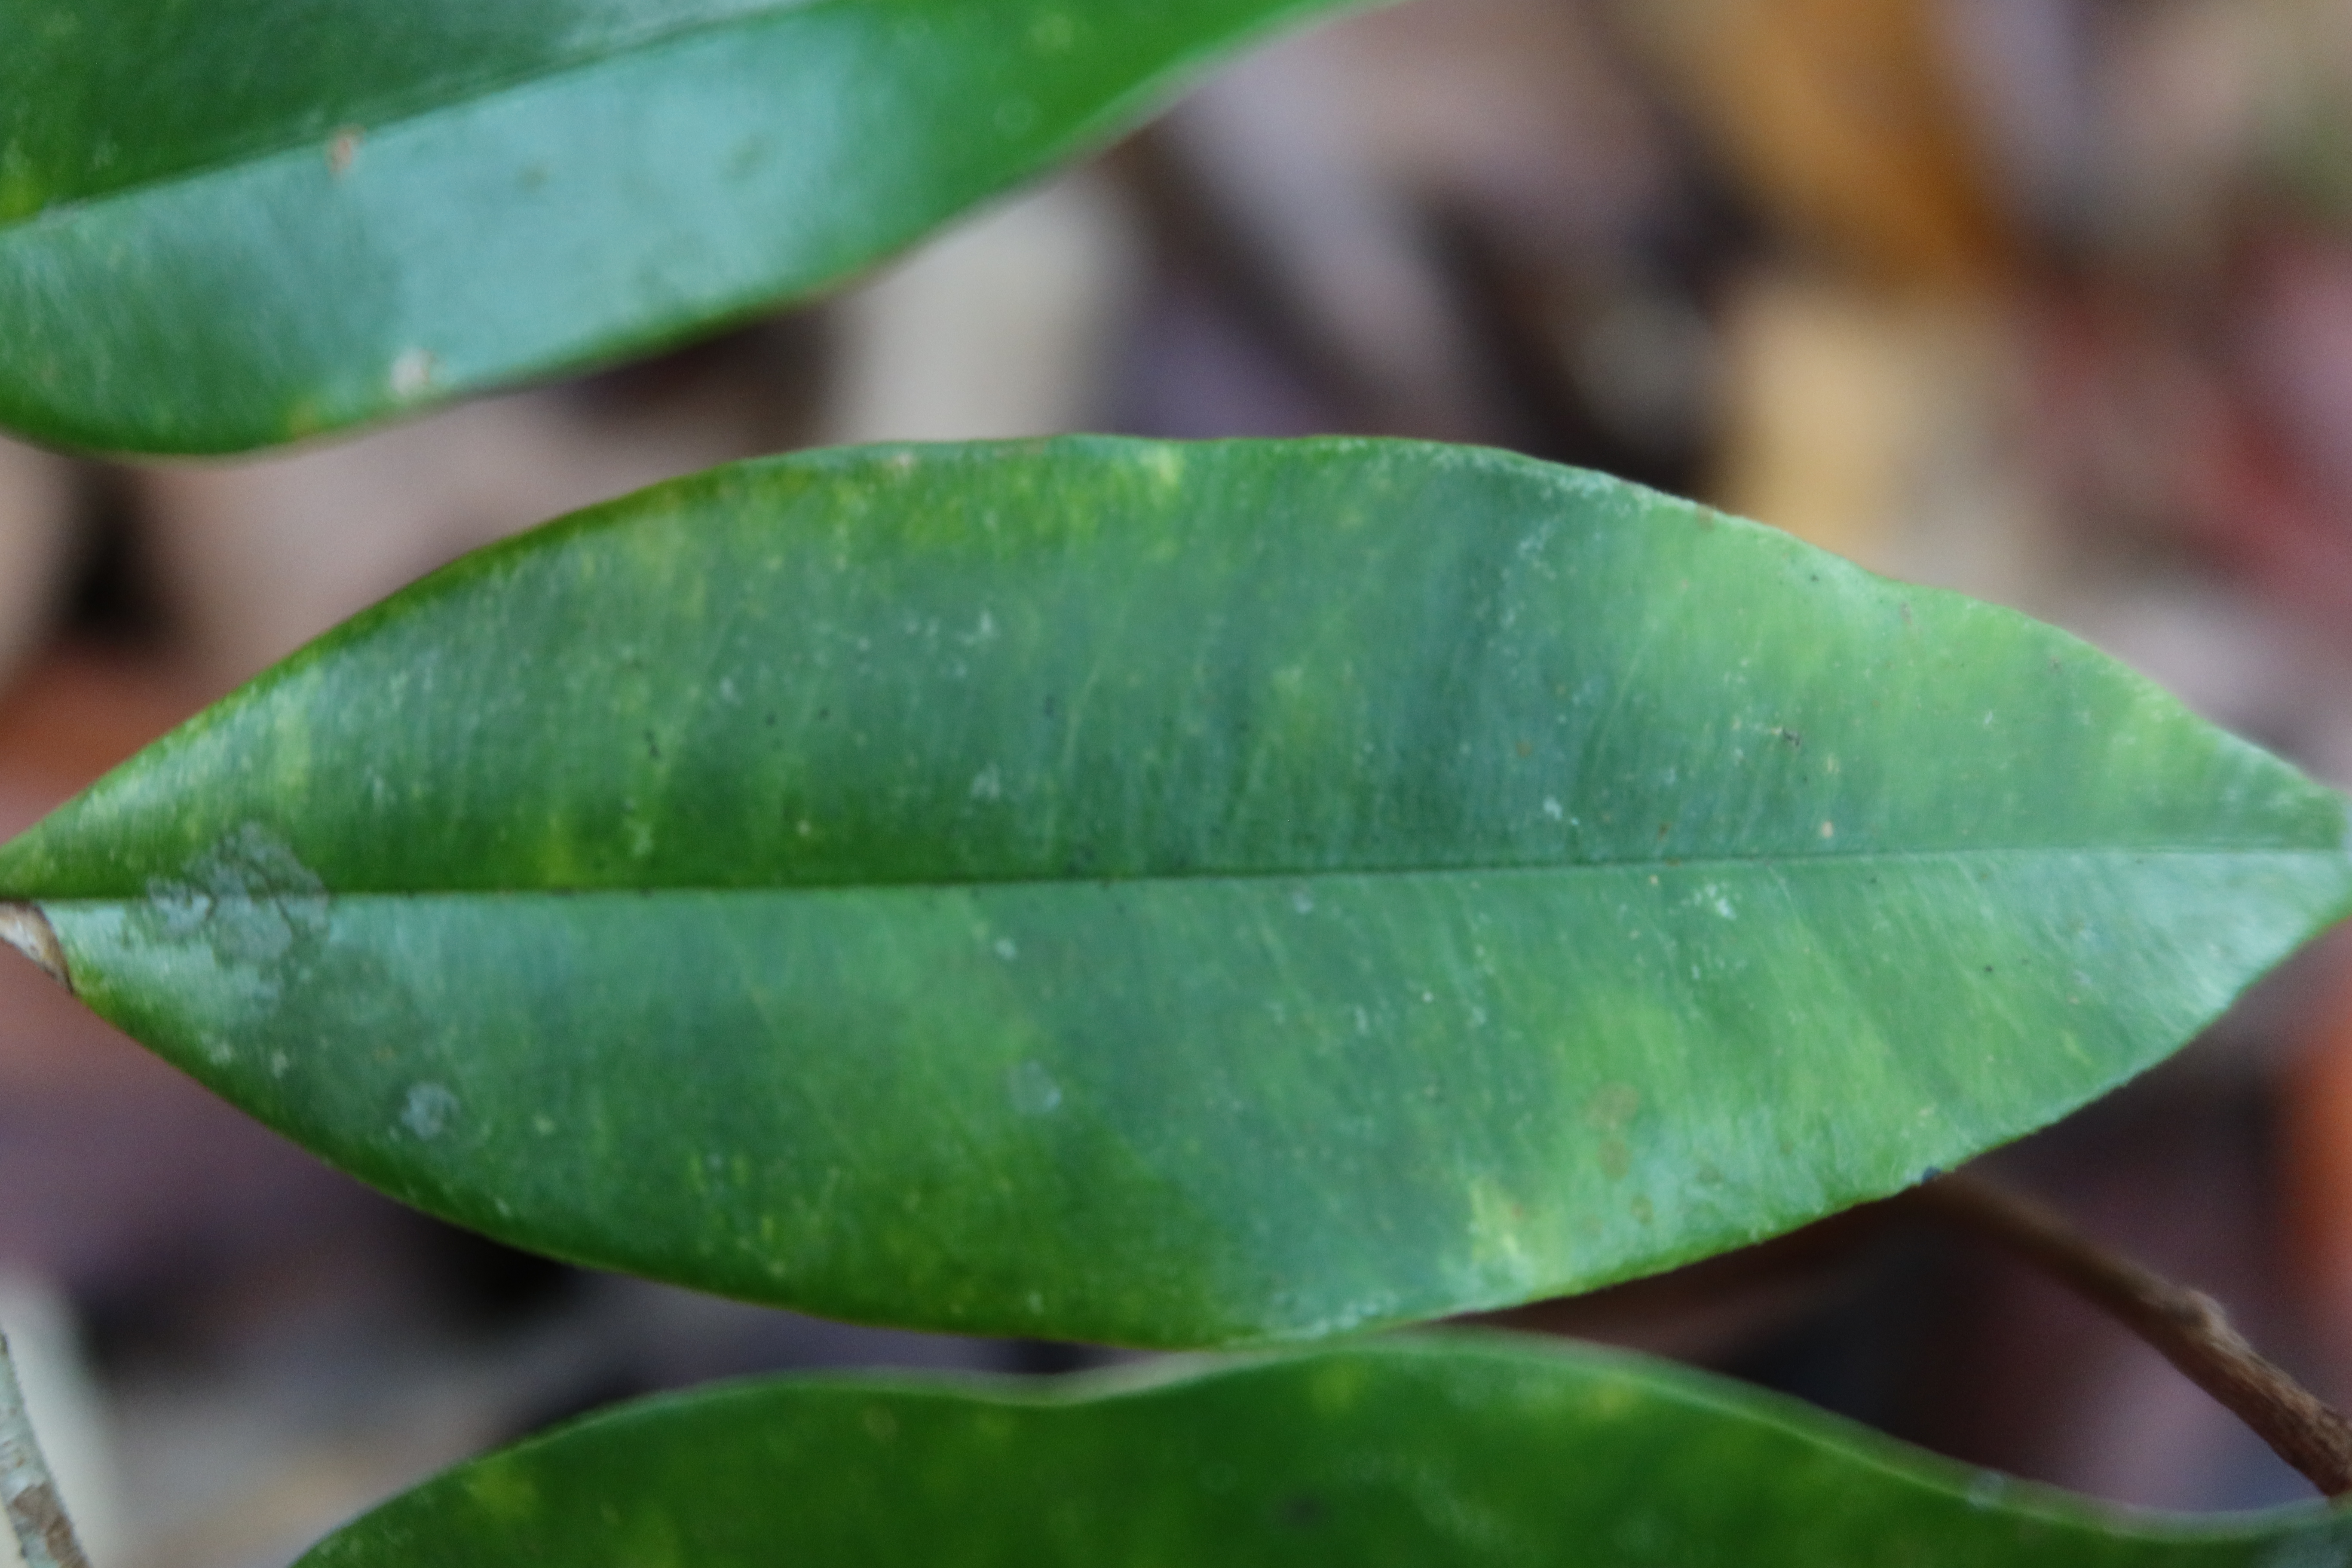
Label: Powdery mildew